French space program

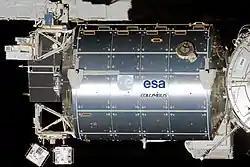
"Columbus" module

The Ariane rocket family is France's own rocket family, whose use has been extended to the whole of ESA member countries.